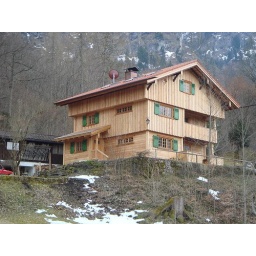
the nice wooden house in the forest